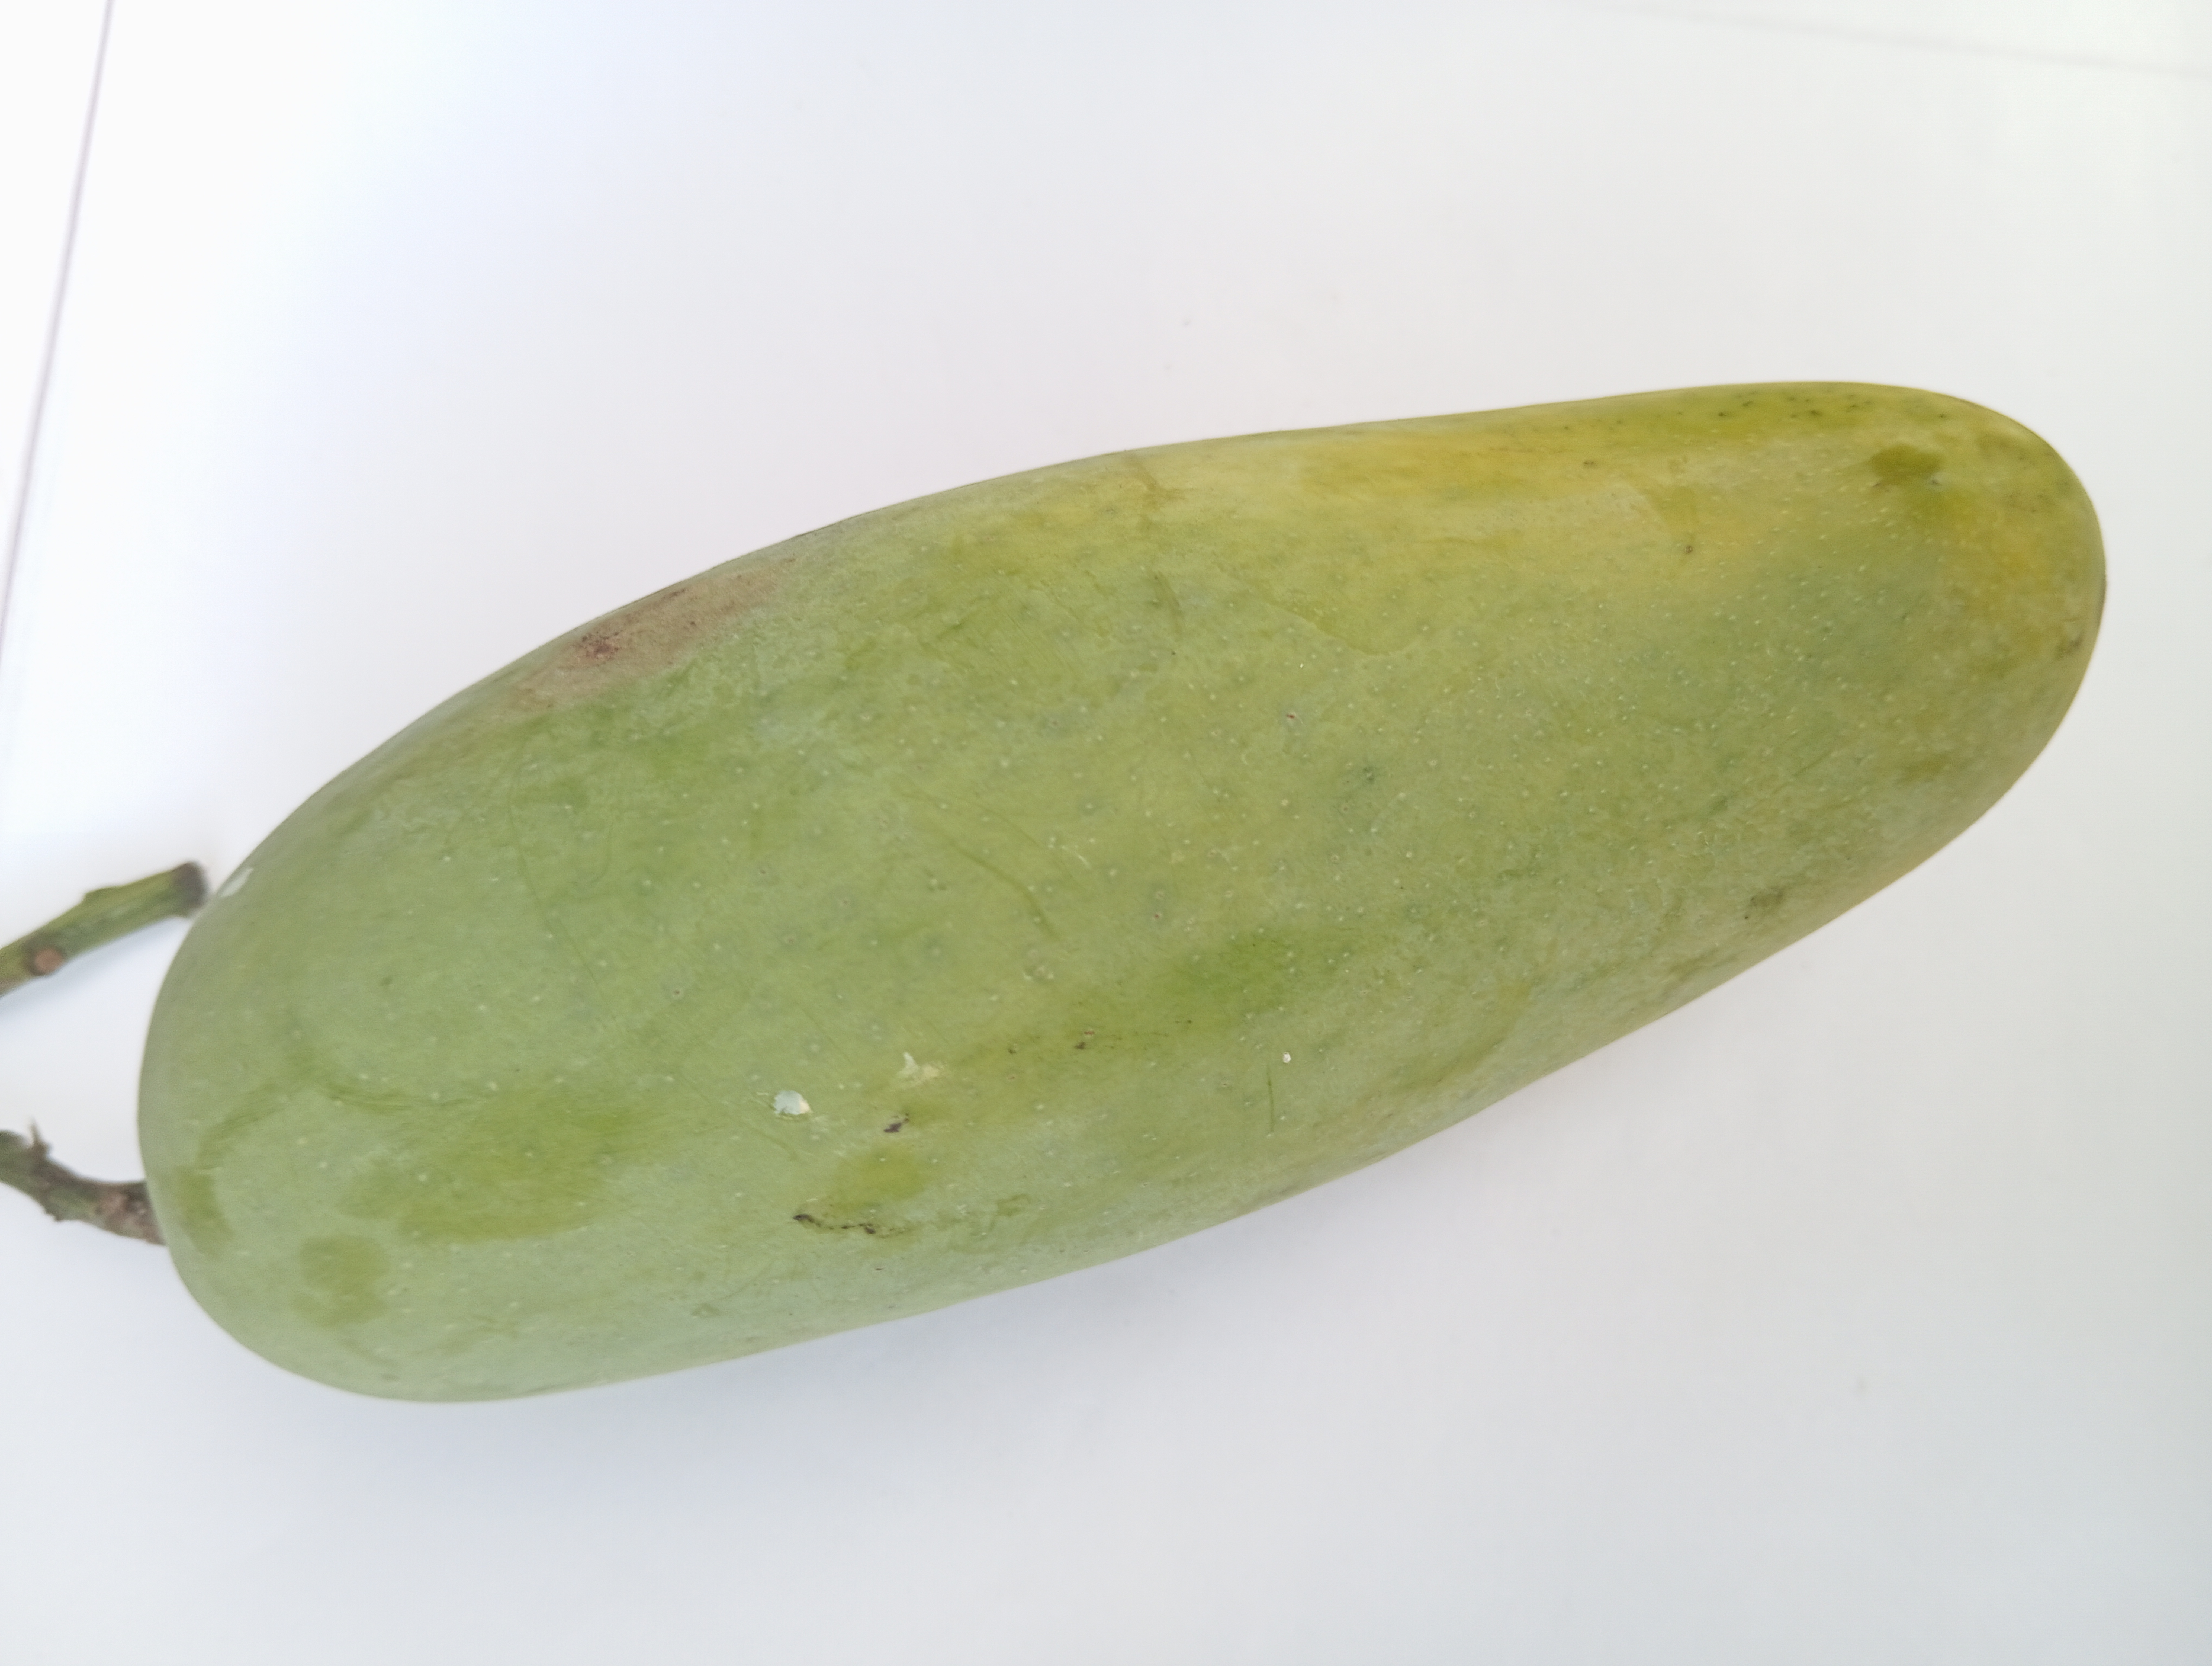
Mango variety: Banana